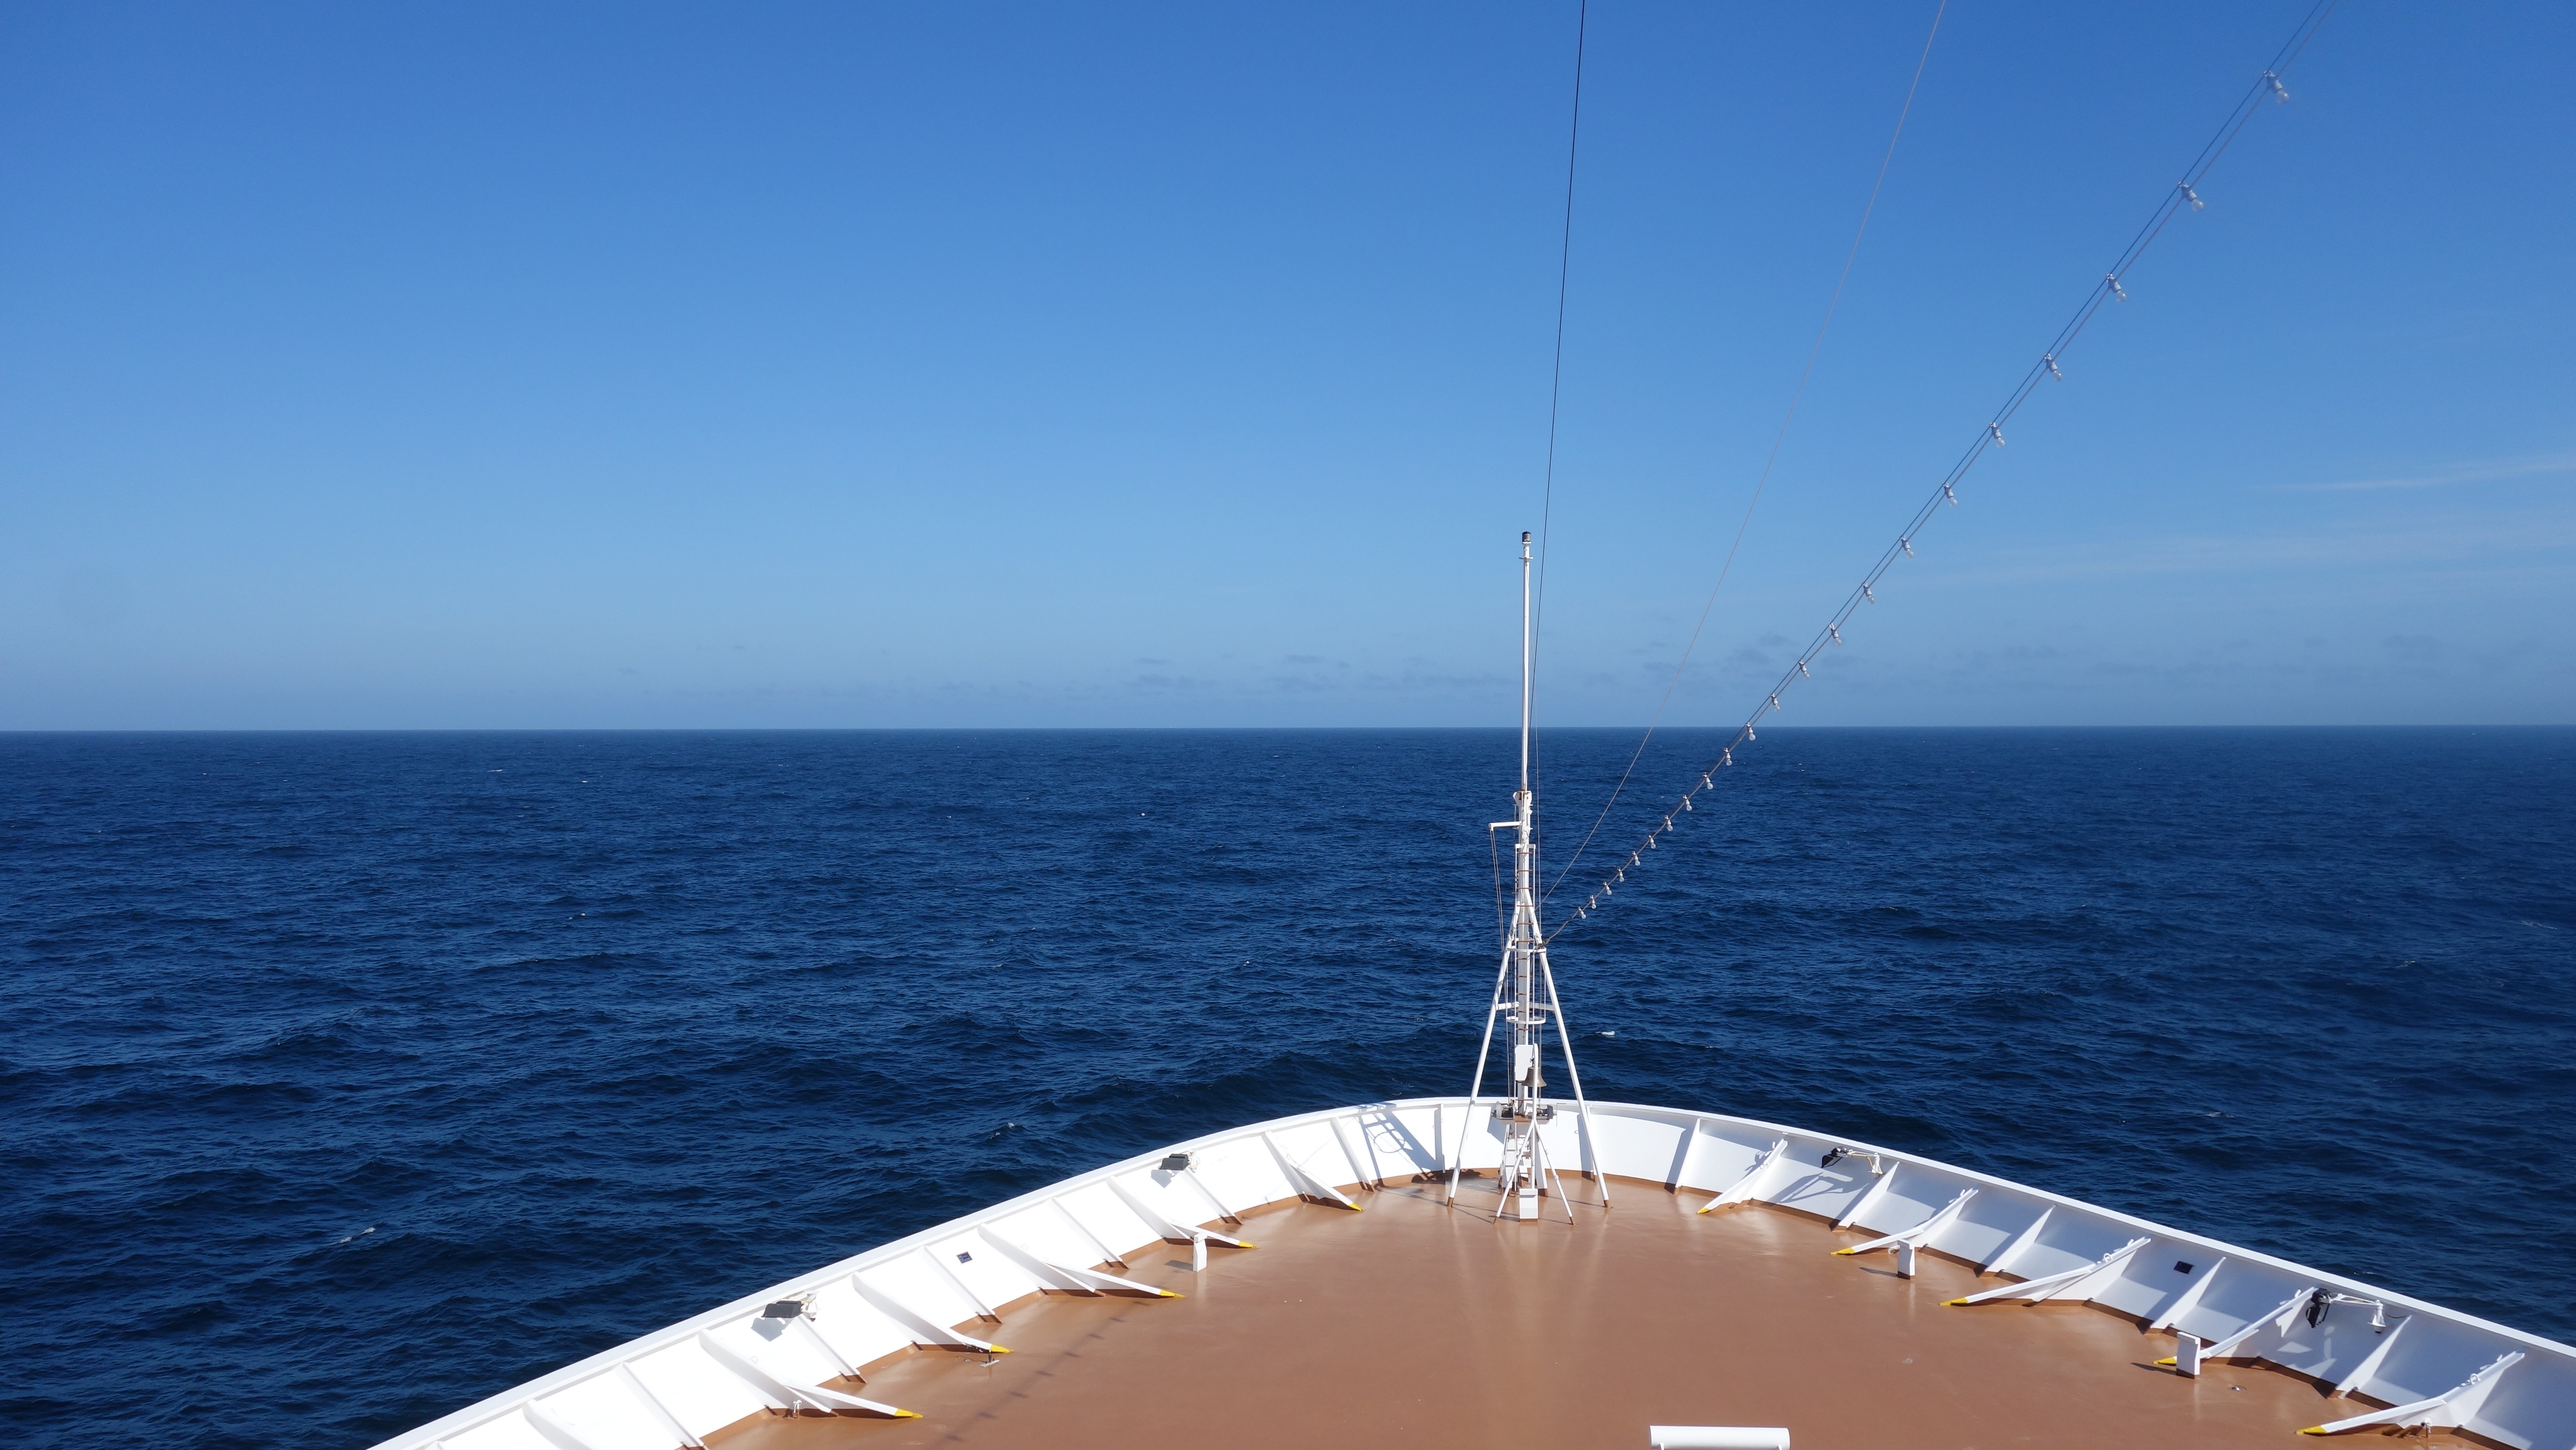
sea, water, ocean, boat, view, ship, travel, vehicle, mast, sailing, yacht, holiday, sailboat, cruise, boating, ships, sail, cruise ship, holiday cruise